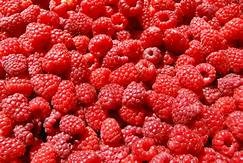
Label: raspberry